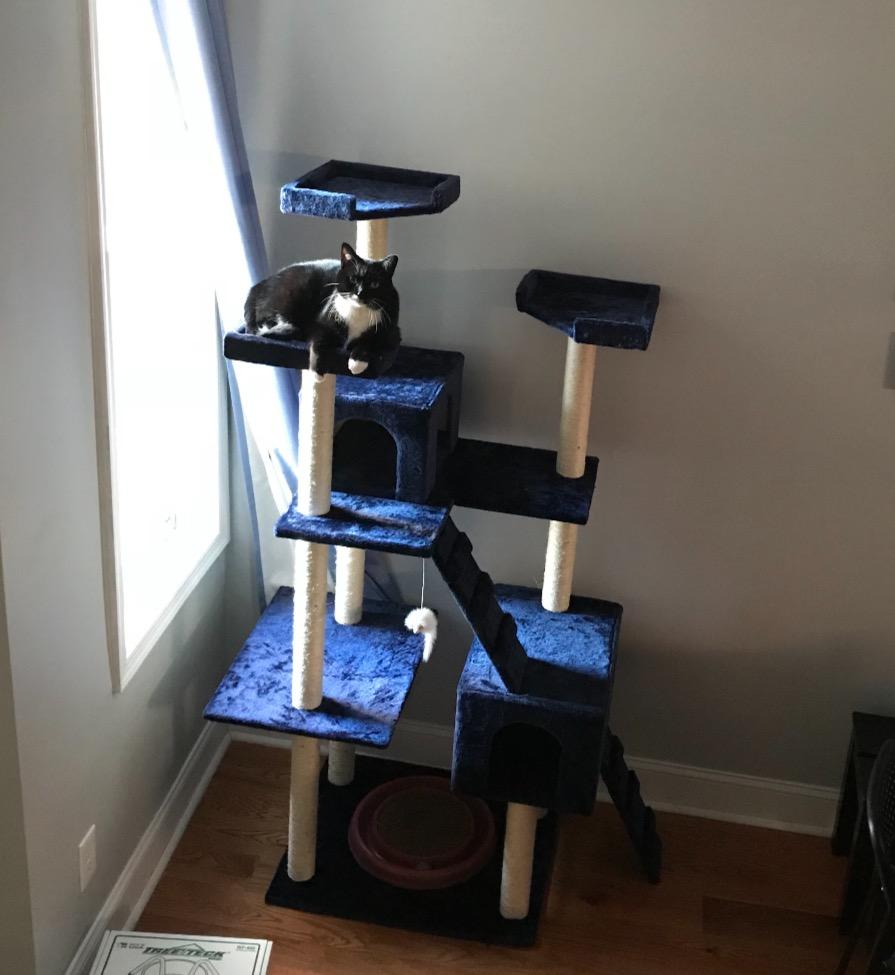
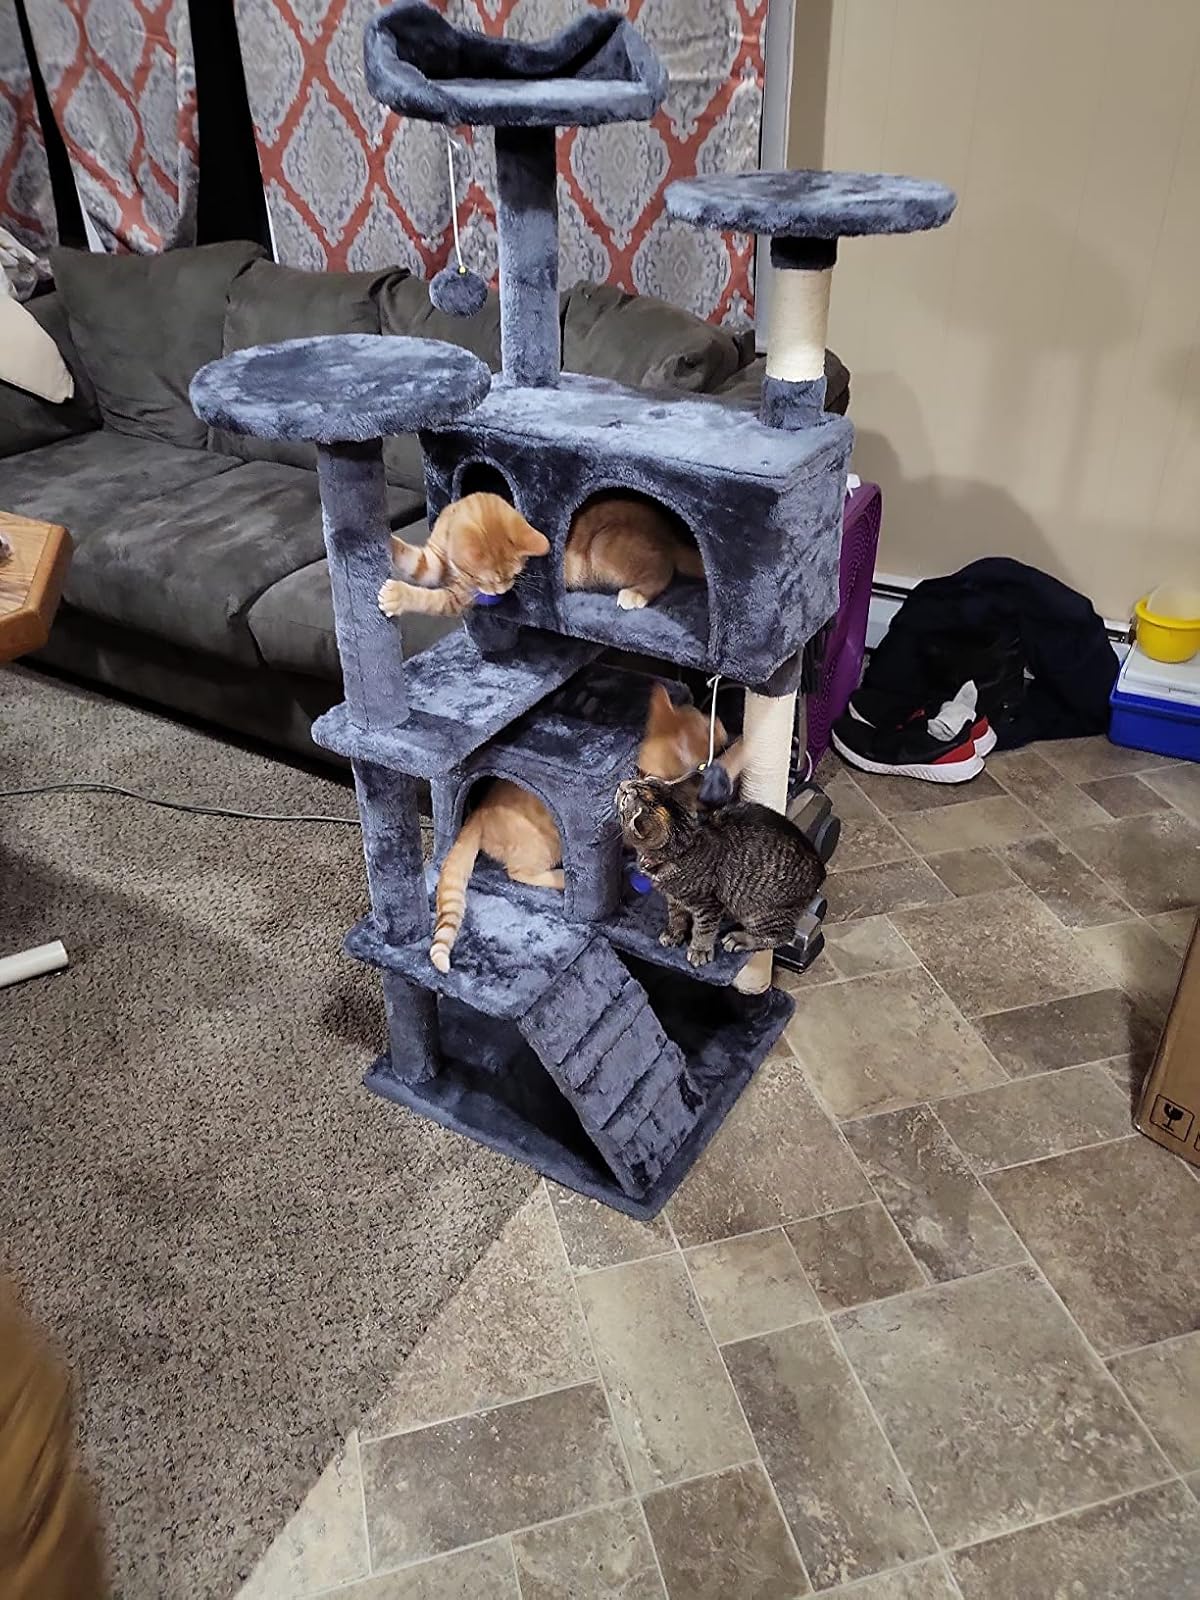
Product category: items_cat tree
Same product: no